Löcknitz

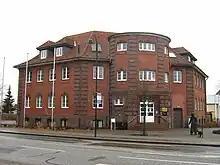
Löcknitz town hall

The current mayor of Löcknitz is Detlef Ebert (CDU). Ebert ran in the 2019 mayoral elections unopposed and received 1003 (78.6%) yes votes. The municipal council consists of 13 members (12 CDU, 1 AfD) elected on the same date.